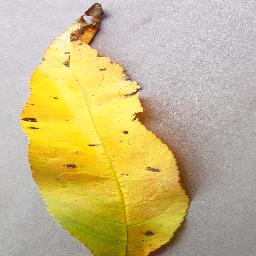
Label: Peach___Bacterial_spot